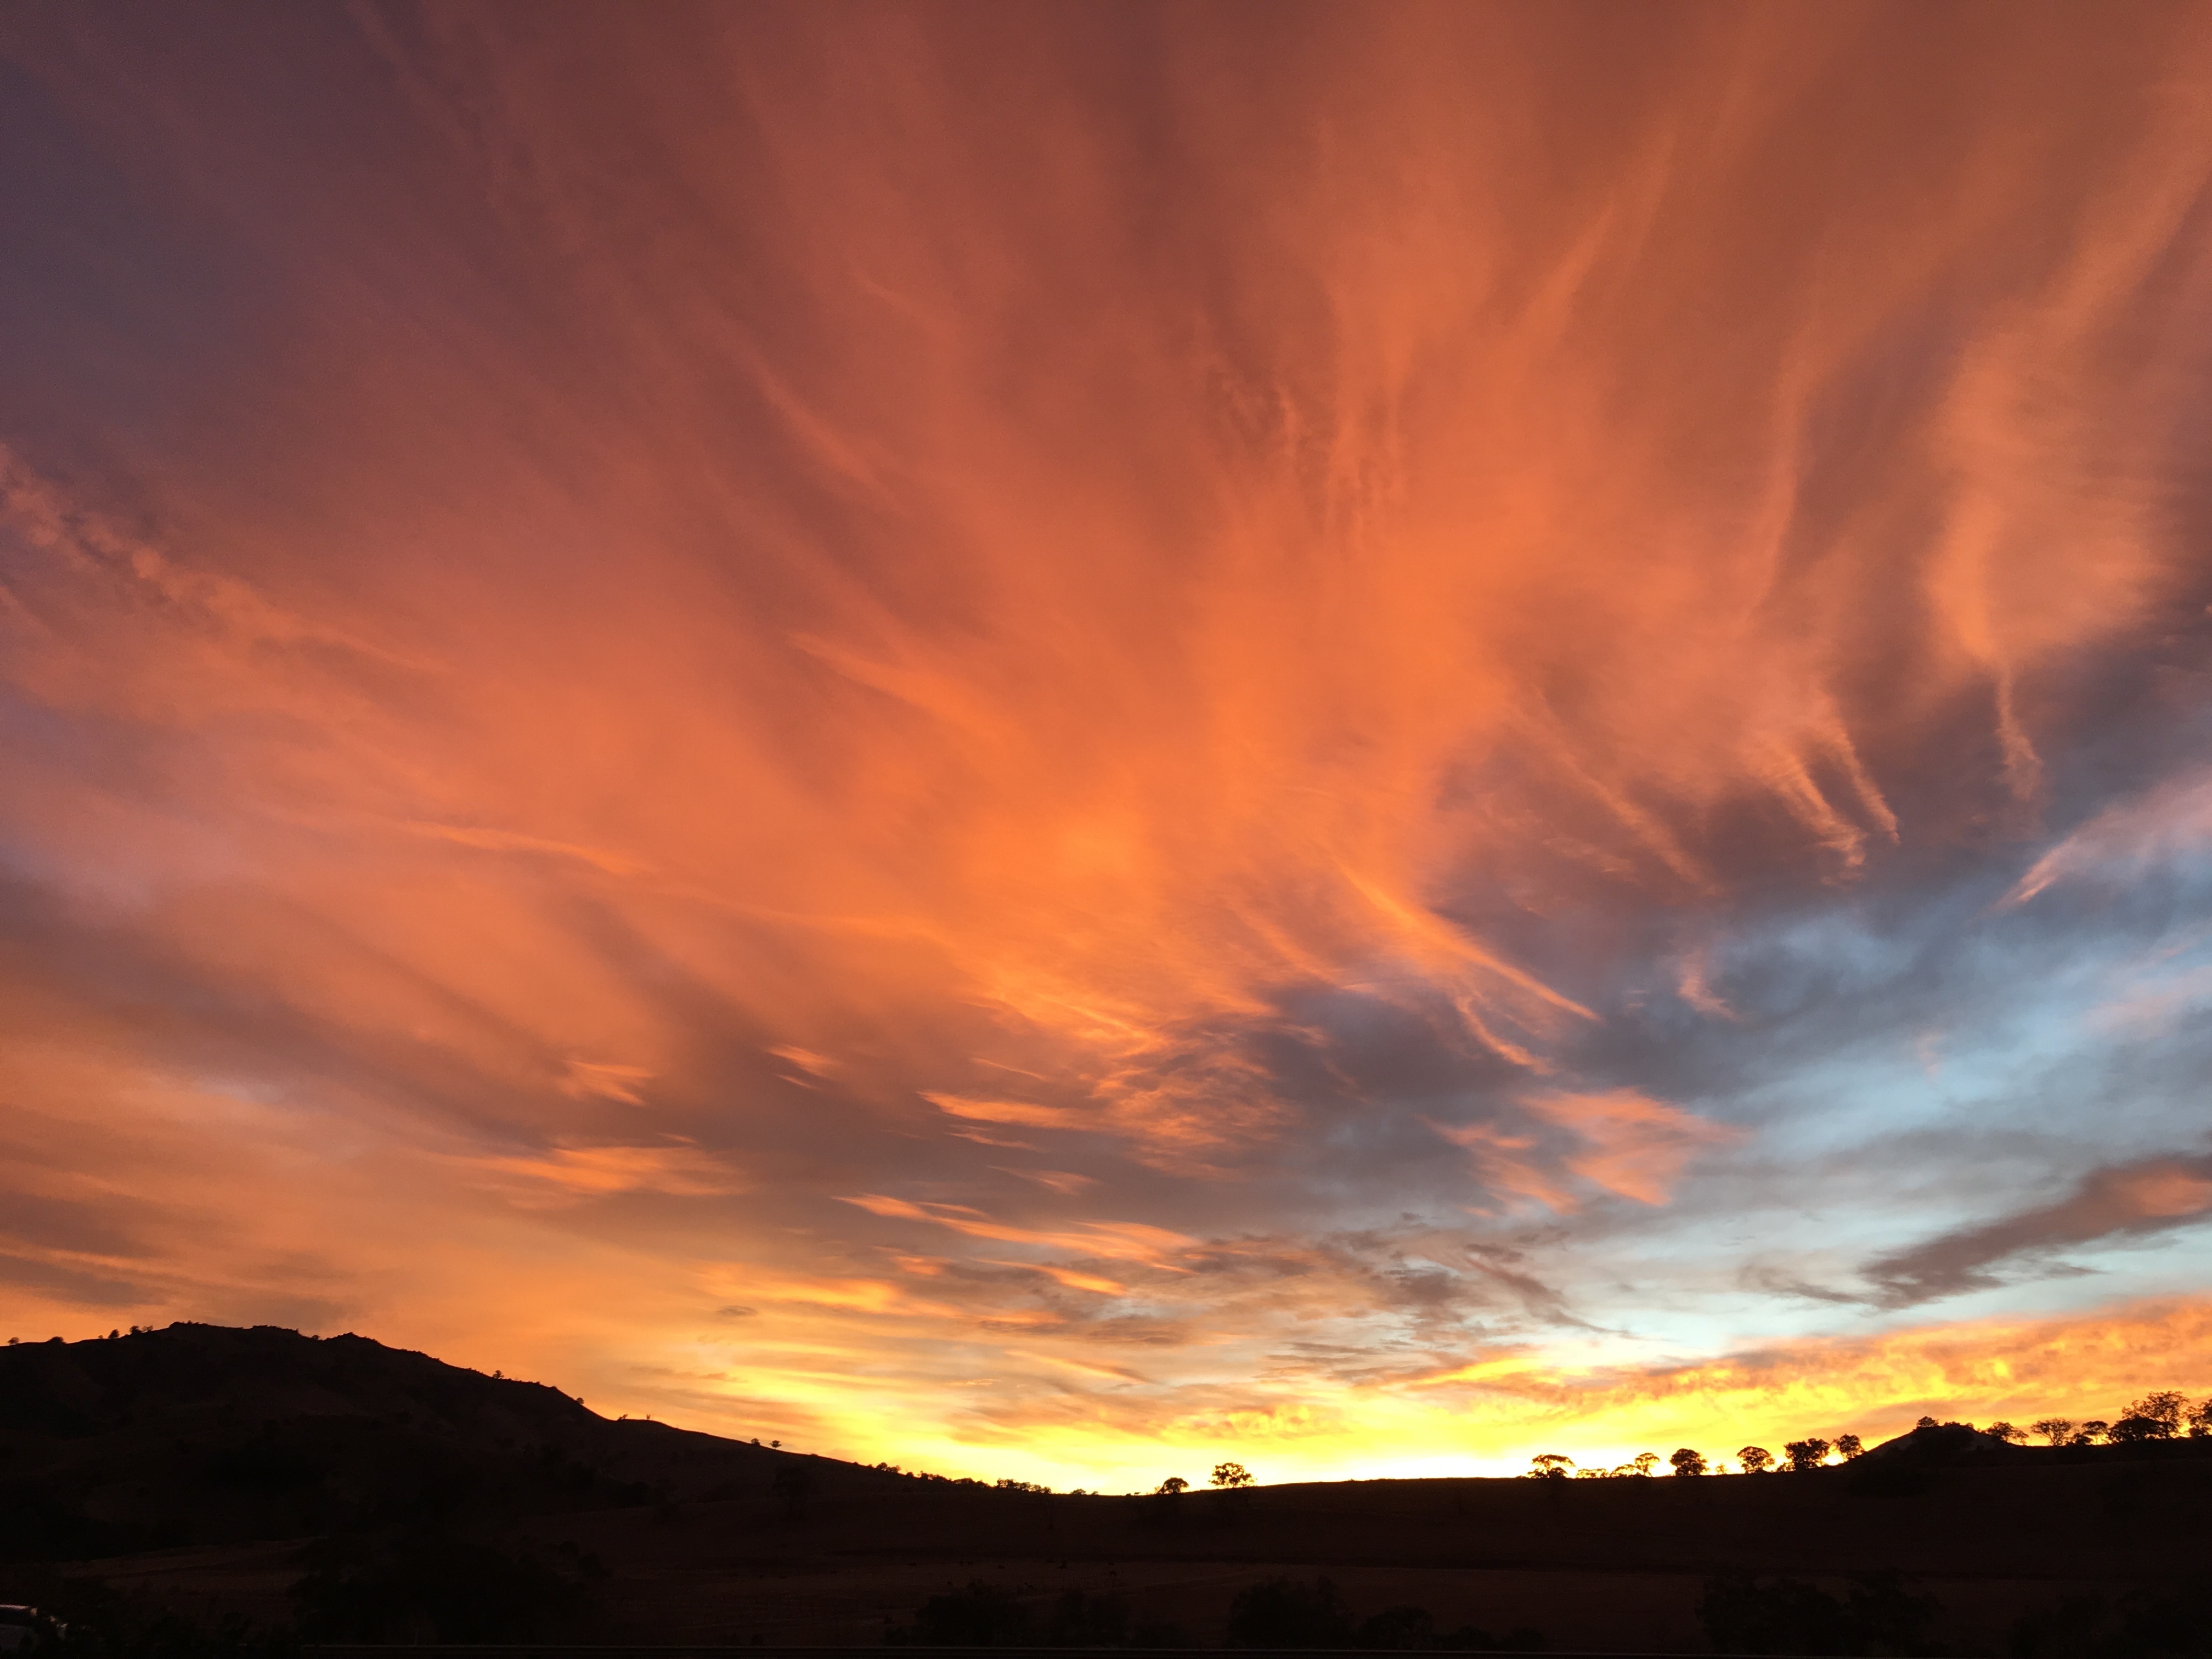
landscape, nature, horizon, cloud, sky, sunrise, sunset, sunlight, morning, dawn, atmosphere, dusk, idyllic, evening, lichtspiel, australia, mood, abendstimmung, outback, afterglow, meteorological phenomenon, geological phenomenon, red sky at morning